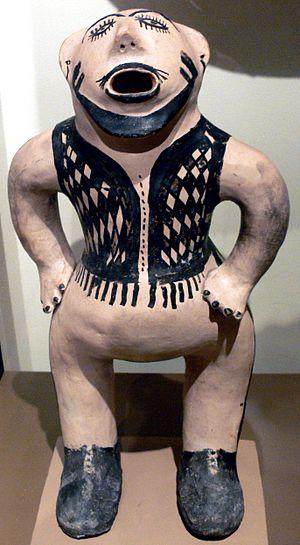
Cochiti est une census-designated place du comté de comté de Sandoval, au Nouveau-Mexique.